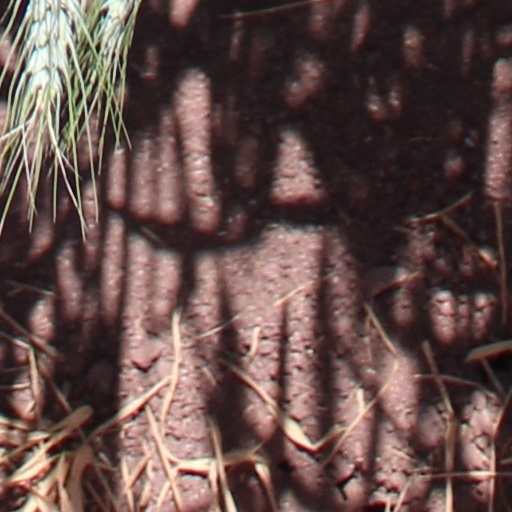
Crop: wheat